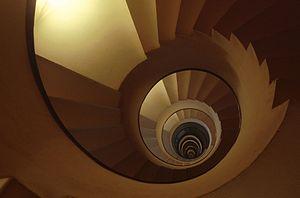
Escalier de la villa Martel (10, rue Mallet-Stevens, Paris), par Robert Mallet-Stevens
Robert Mallet-Stevens, né le 24 mars 1886 à Paris et mort le 8 février 1945 dans la même ville, est un architecte et designer français. Il fait partie du mouvement moderne. Il fut également un célèbre décorateur de cinéma dans les années 1920 pour Marcel L'Herbier ou Jean Renoir, et directeur de l'école des beaux-arts de Lille.